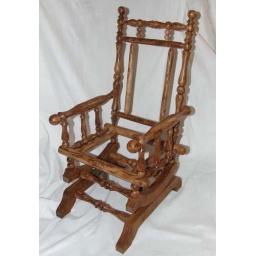
Arnie Davis took third prize with this superb mini rocking chair in tiger oak